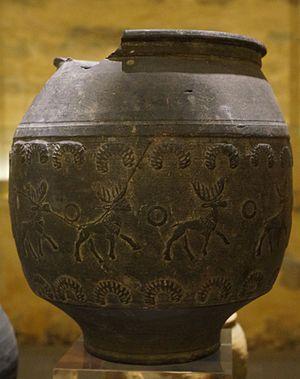
Visible au muse de l'Ardenne .